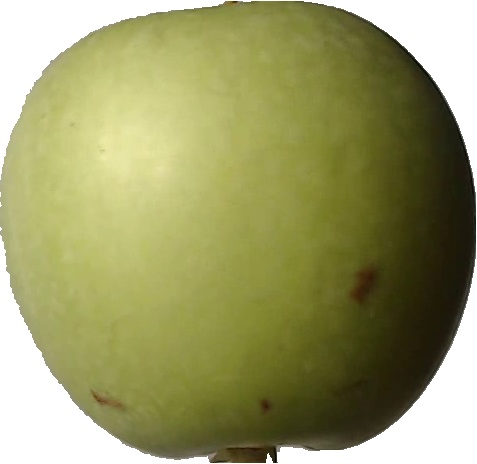
Label: apple_granny_smith_1